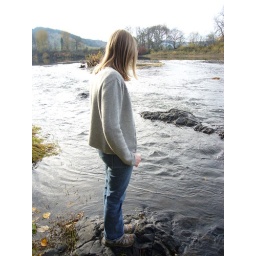
river near the in-laws house in Roseburg